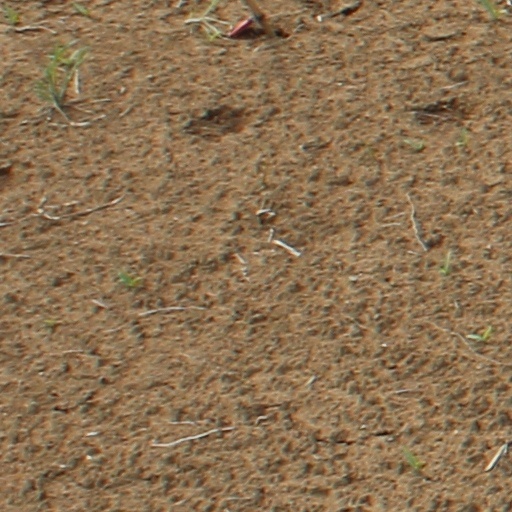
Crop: wheat